Niirala

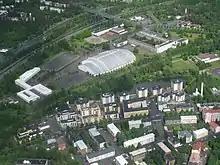
An aerial view of Niirala

Niirala is a district in the city of Kuopio, Finland, and it has a population of about 3,500. Niirala is now a popular residential area due to its good location between the Kuopio University and the city center. Niirala's main street is Niiralankatu. The neighboring parts of Niirala are Hatsala in the northeast, Haapaniemi in the southeast, and Savilahti in the west.